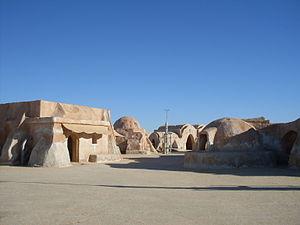
Tunisie: Décor de Star Wars aux environs de Tozeur